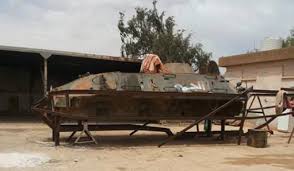
Label: BTR-60